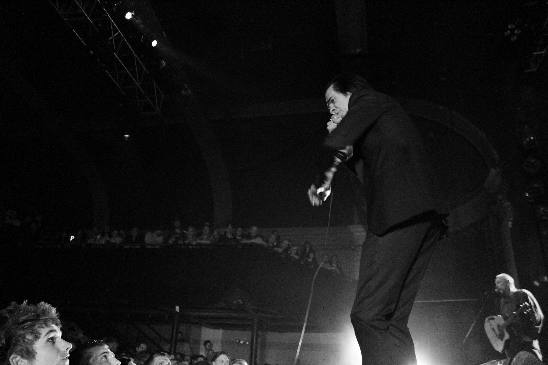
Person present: Yes